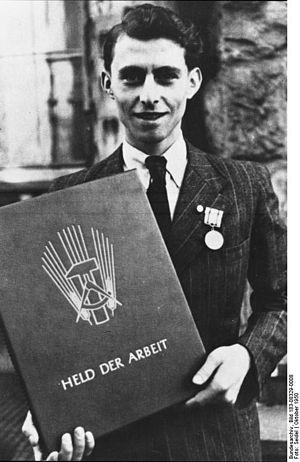
Le titre honorifique « Héros du travail » est une distinction de la République Démocratique d'Allemagne. Cette distinction se présente sous forme d'une médaille. Ce titre a été créé le 19 avril 1950, 50 titres sont délivrés par an. Il se matérialise par une médaille et se concrétise par une somme d'argent pouvant atteindre 10 000 Mark.